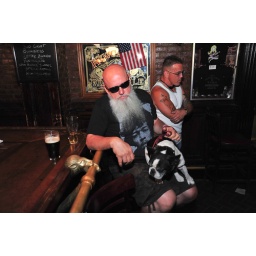
Lu-Lu the french bulldog likes to come in the bar to listen to the blues.